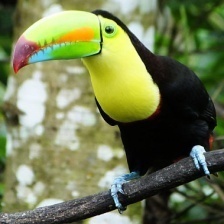
Species: TOUCHAN
Scientific name: RAMPHASTIDAE
ImageNet parent category: toucan